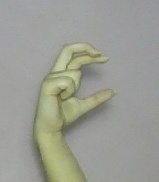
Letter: thal